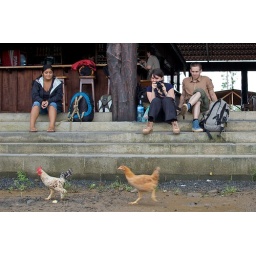
Waiting for the bus to Las Horquetas, entertained by chickens